Colette

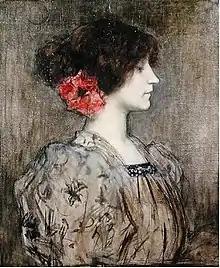
Colette, painted c. 1896 by Jacques Humbert

The novels chart the coming of age and young adulthood of their titular heroine, Claudine, from an unconventional 15-year old in a Burgundian village to a doyenne of the literary salons of turn-of-the-century Paris. The story they tell is semi-autobiographical, although Claudine, unlike Colette, is motherless.